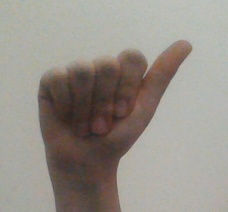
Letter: dhad